Soursweet

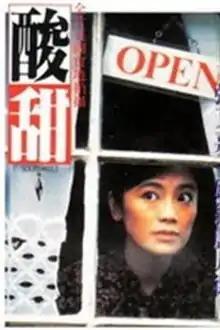

Soursweet is a 1988 British film directed by Mike Newell. The screenplay was written by Ian McEwan from the 1982 novel "Sour Sweet" by Timothy Mo.